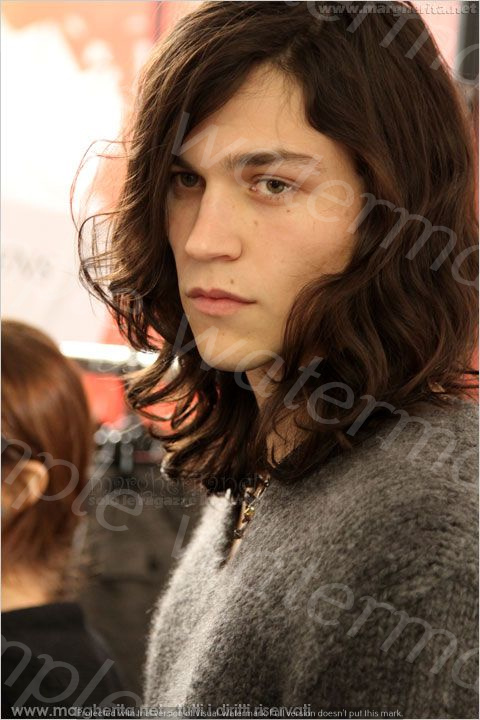
Label: Watermark